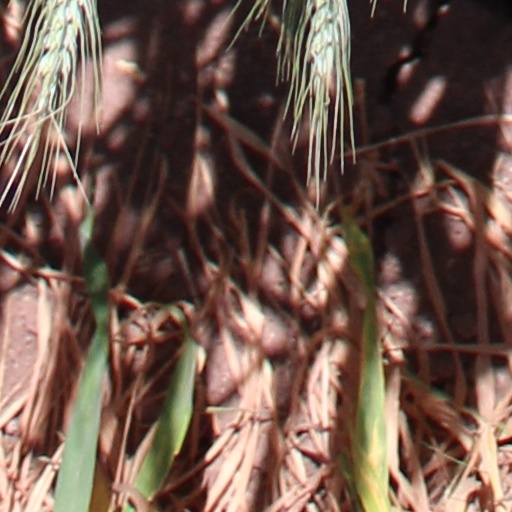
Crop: wheat